First mass transport of Jews to Auschwitz concentration camp

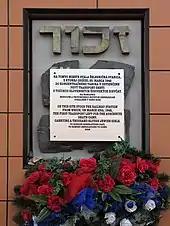
Plaque at Poprad train station commemorating the deportations

The transport of 25 March was the first of 57 transports that departed Slovakia in 1942, carrying away 57,628 Jews of whom only a few hundred returned. The deportation was retroactively legalized in May by Decree 68/1942. For three months, Slovak Jewish women from this and subsequent transports were the only Jewish women in Auschwitz.